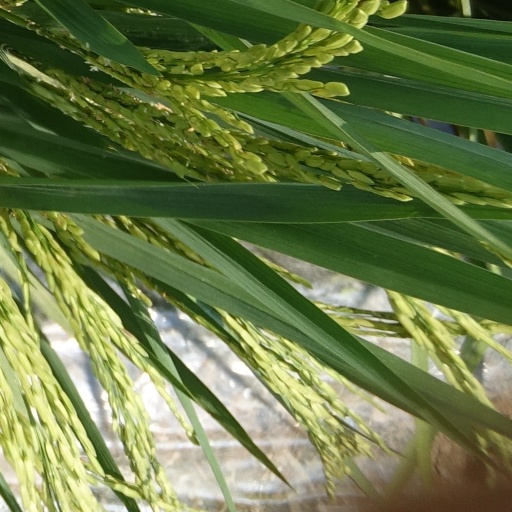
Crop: rice